Satte Station

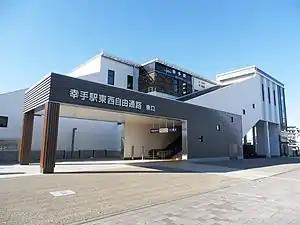
Satte Station, 2019

is a passenger railway station located in the city of Satte, Saitama, Japan, operated by the private railway operator Tōbu Railway.